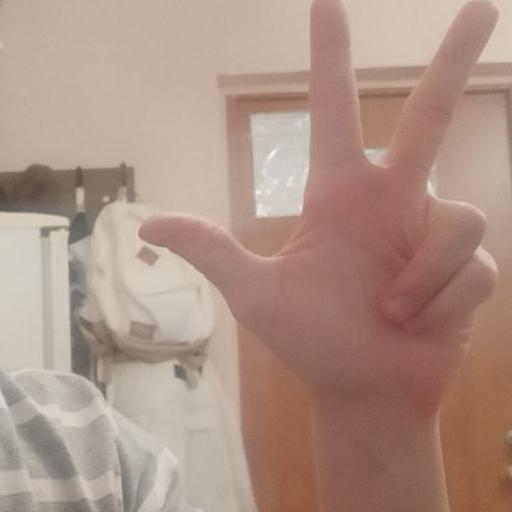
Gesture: three2